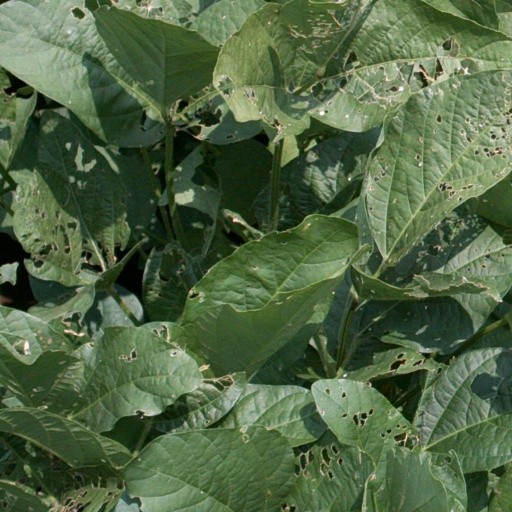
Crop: soybean